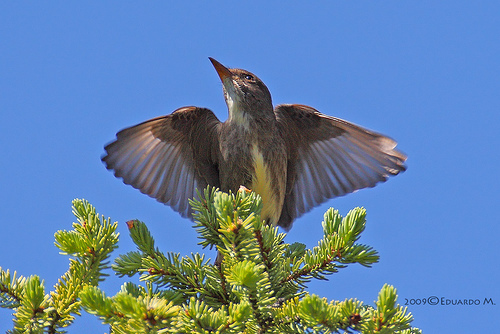
a bland small bird with a slight yellow patch on it's belly, gray and brown head and wings with an orange bill.
the bird has fanned wings and a white throat with an orange beak.
this bird is brown with a yellow belly, the eyes are brown and the lower mandible of the bill is orange.
a bird with gray brown wings and a yellow belly with a pointed orange beak.
this bird has a brown crown, a brown wing, and a yellow abdomen
this bird has wings that are grown and has a long bill
this particular bird has a belly that is yellow and brown
this bird has wings that are brown and white and has an orange bill
this bird has wings that are brown and has an orange billa medium sized grey bird, with a yellow abdomen, and a pointed bill.
Species: Olive Sided Flycatcher